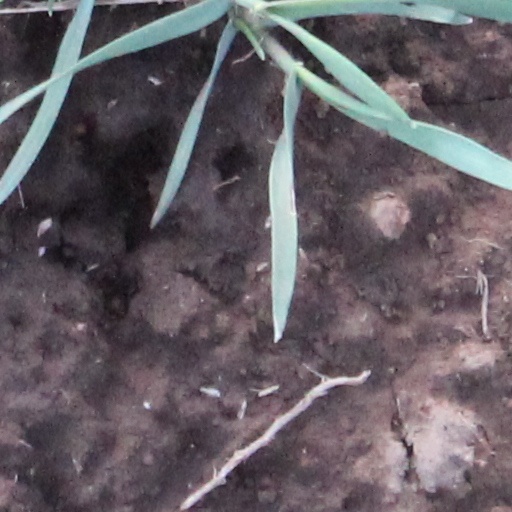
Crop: wheat